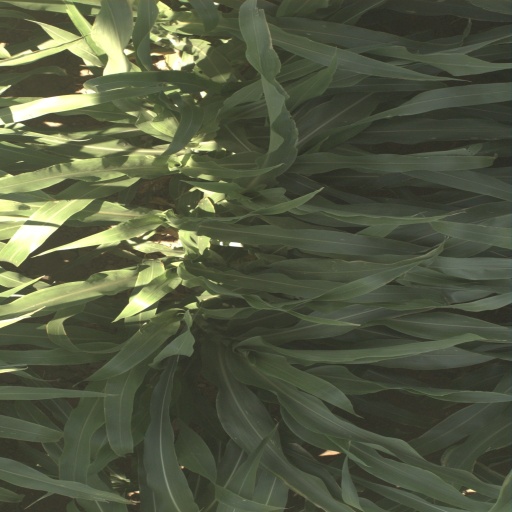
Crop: sorghum